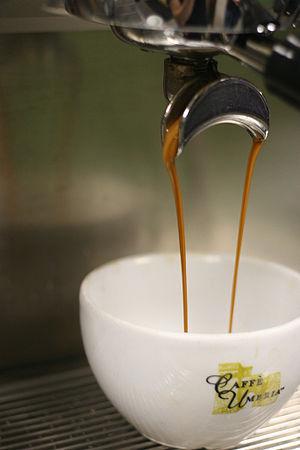
La percolation désigne communément le passage d'un fluide à travers un milieu plus ou moins perméable, par exemple dans la préparation du café.
Un express, expresso, espresso ou café court est un café très corsé avec un fort arôme, obtenu par percolation sous haute pression, c'est-à-dire en faisant passer rapidement de l'eau chaude sous une pression de 9 bars à travers du café finement moulu et torréfié. Cette opération se fait à l'aide d'une cafetière à espresso. Le spécialiste de la confection de l'espresso est le barista.